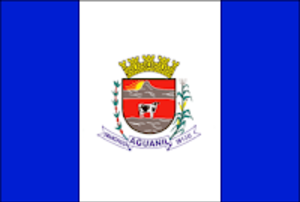
Aguanil est une municipalité brésilienne de l'État du Minas Gerais et la microrégion de Campo Belo.